Hayato Ikeda

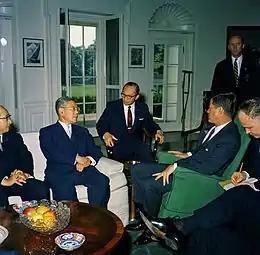

Ikeda also placed a high priority on repairing the U.S. Japan relationship, which had been damaged by the anti-American character of the anti-Treaty protests and the cancellation of Eisenhower's visit. He gave numerous reassurances to the U.S. government that he would staunchly support U.S. Cold War policies, including support for Taiwan and non-interaction with mainland China. He asked for, and was granted, a summit meeting with incoming U.S. president John F. Kennedy in Washington D.C. in the summer of 1961. At the summit, Ikeda reiterated his support for U.S. policy, and Kennedy promised to treat Japan more like a close ally such as Great Britain. Ikeda hoped to make up for Eisenhower's inability to visit Japan by hosting Kennedy in Tokyo, and Kennedy agreed. Plans were made for Kennedy to visit Japan in 1964, but he was assassinated before he could visit, and Secretary of State Dean Rusk went in his stead.